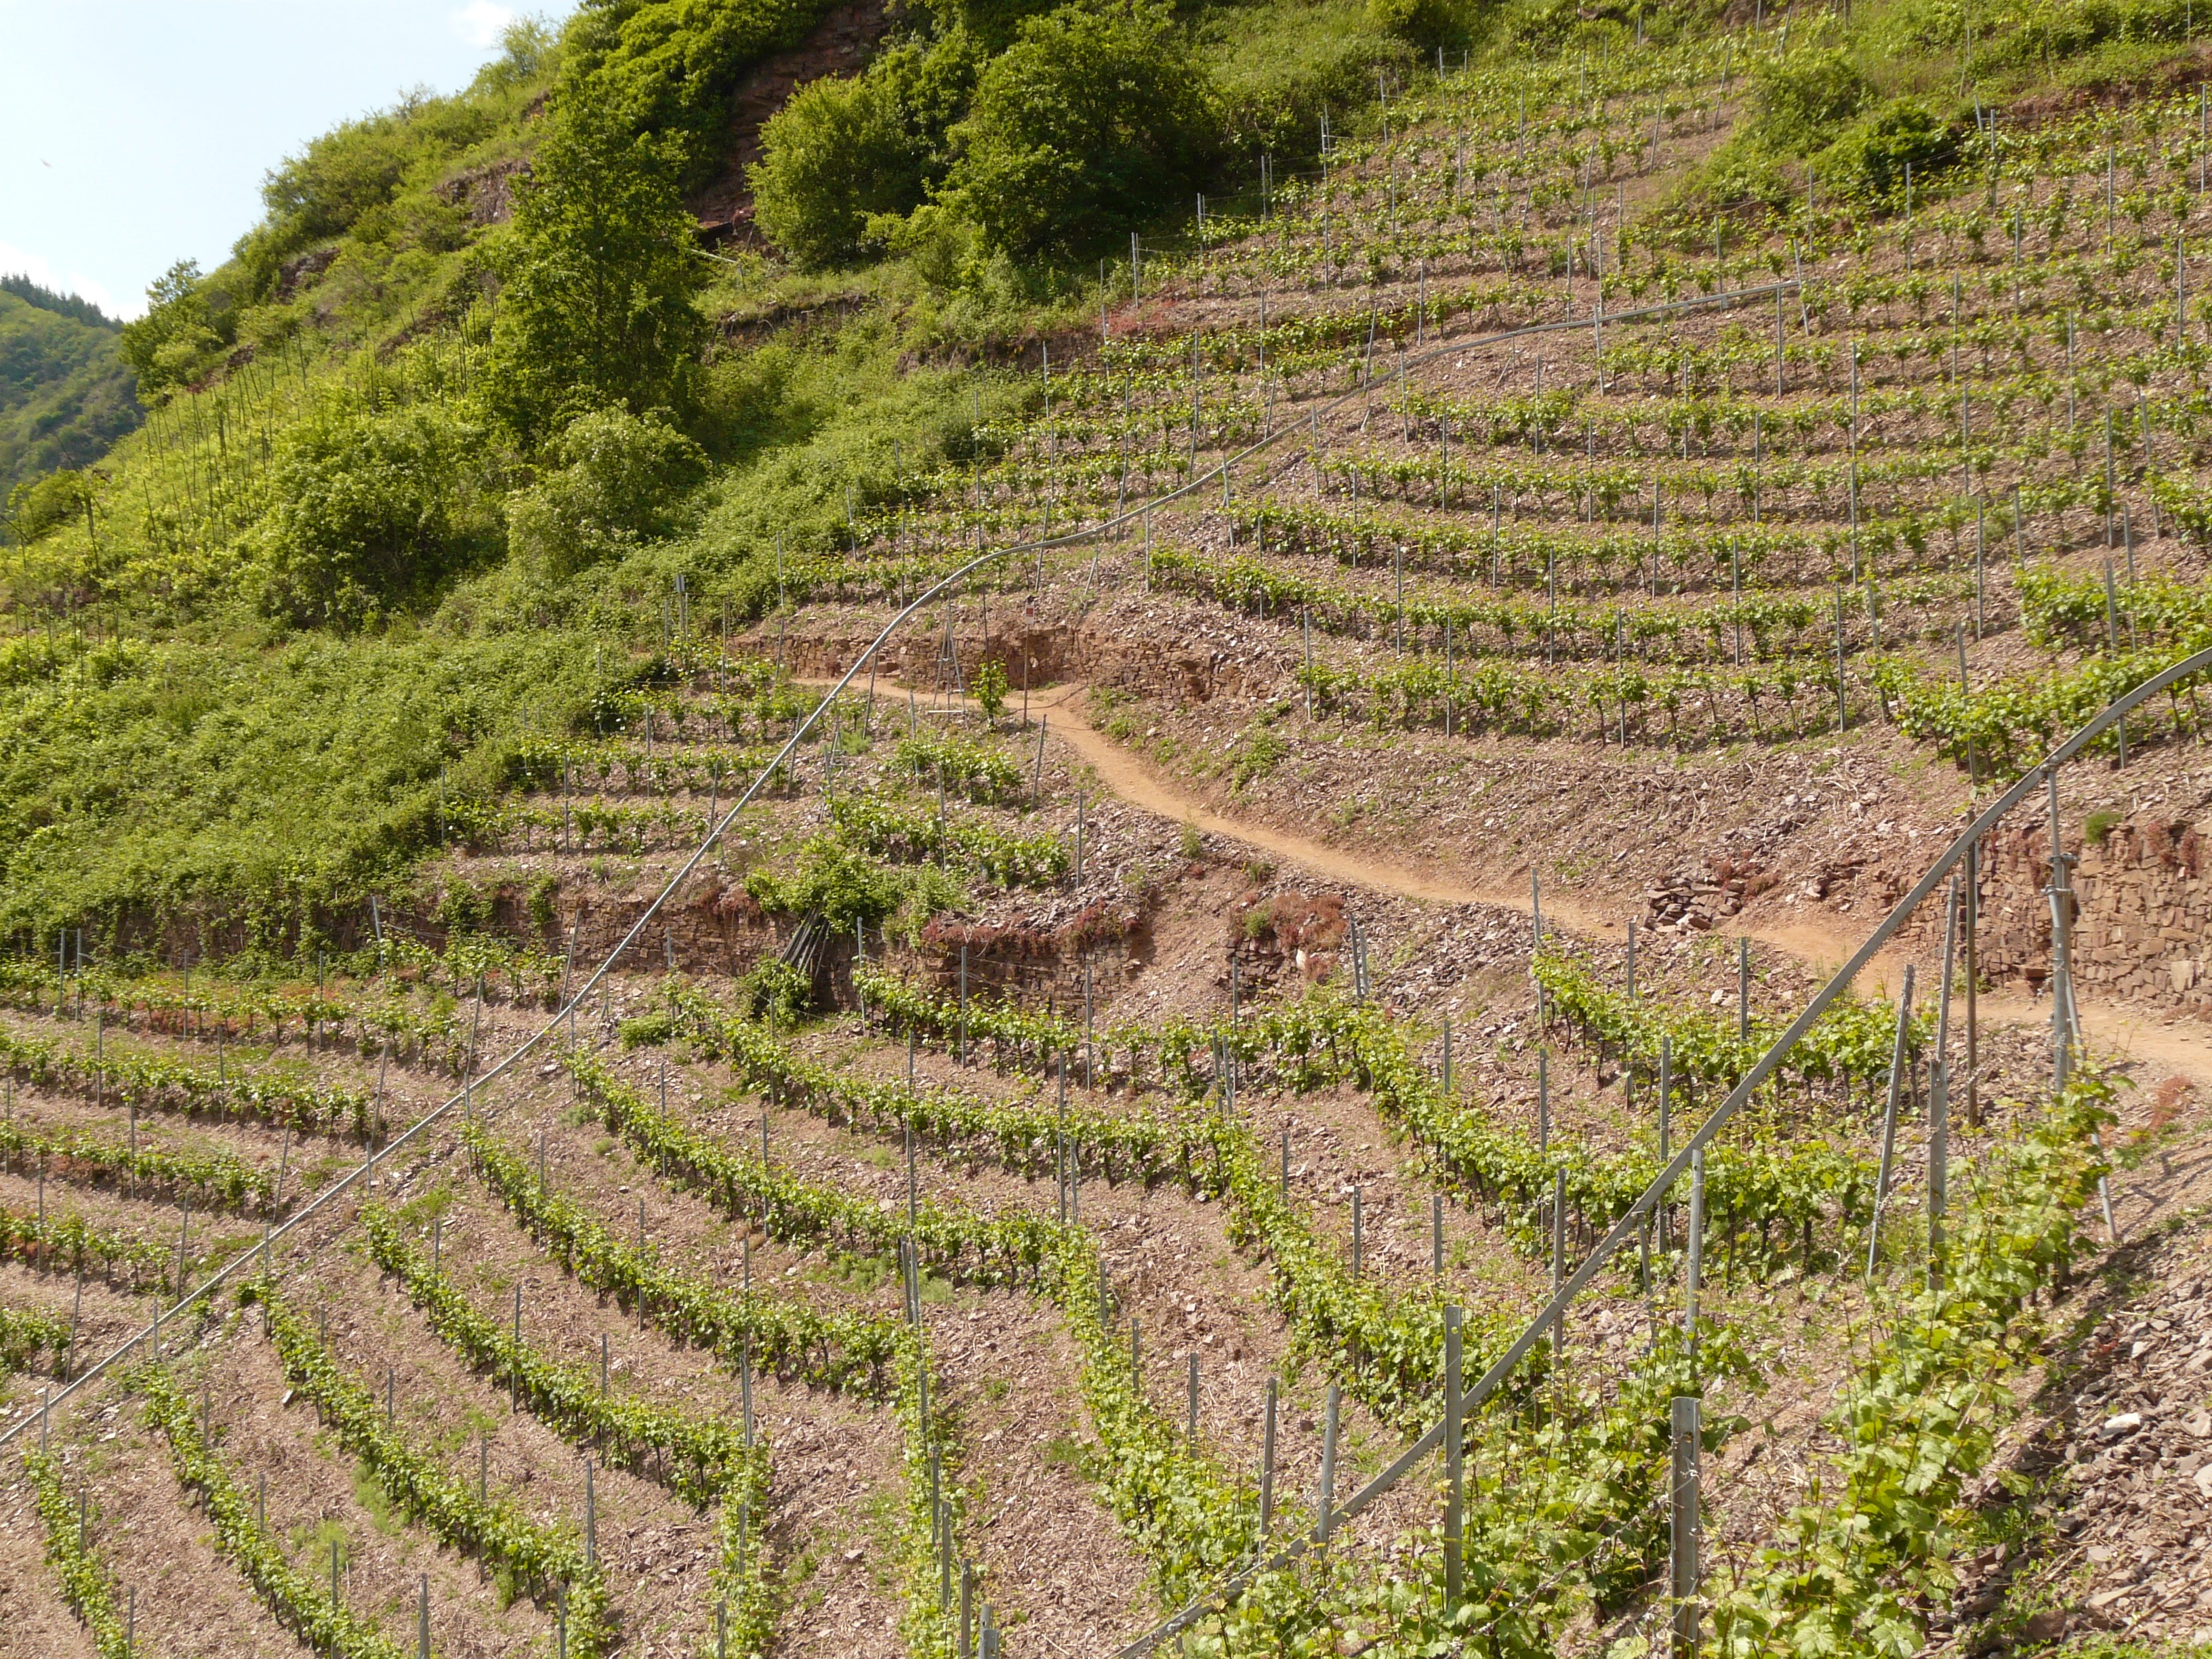
landscape, vineyard, wine, field, flower, valley, crop, soil, agriculture, slate, vines, terrace, vegetation, plantation, plateau, ecosystem, mosel, winegrowing, rural area, paddy field, terraces, wine growing area, steep slope, cask of mosel wine, steep location